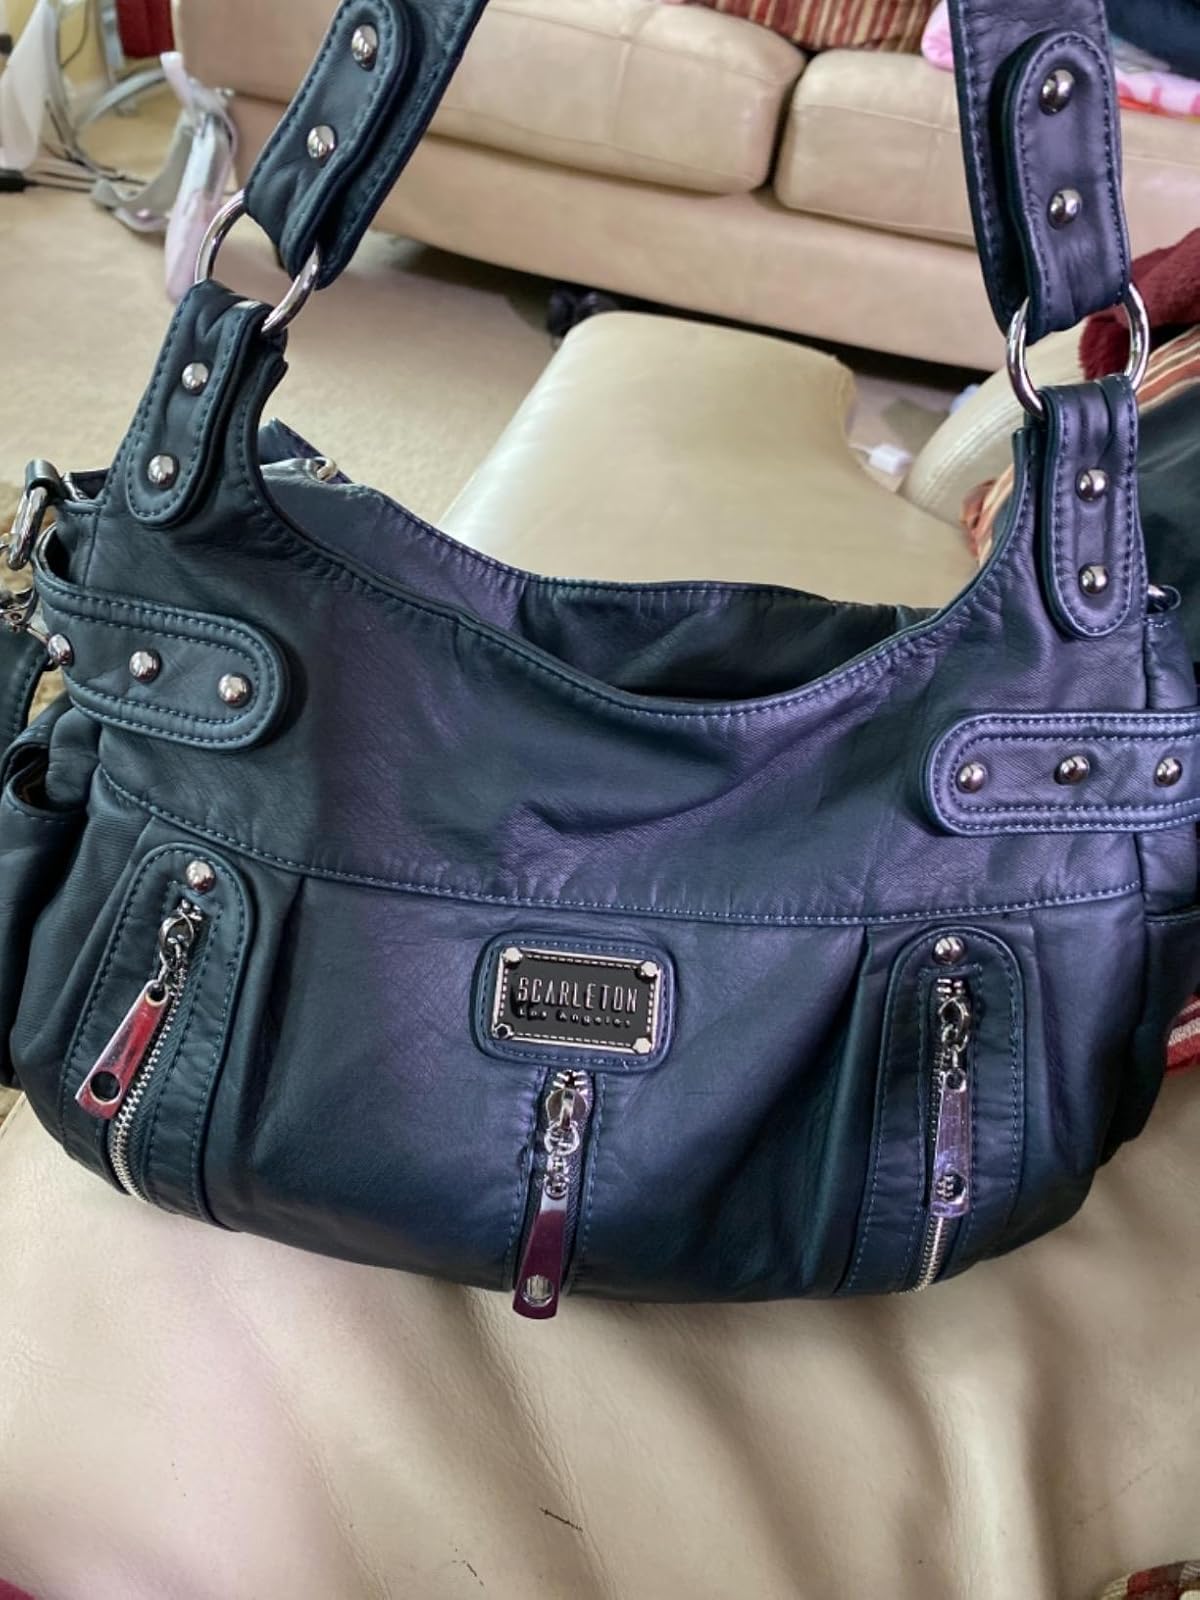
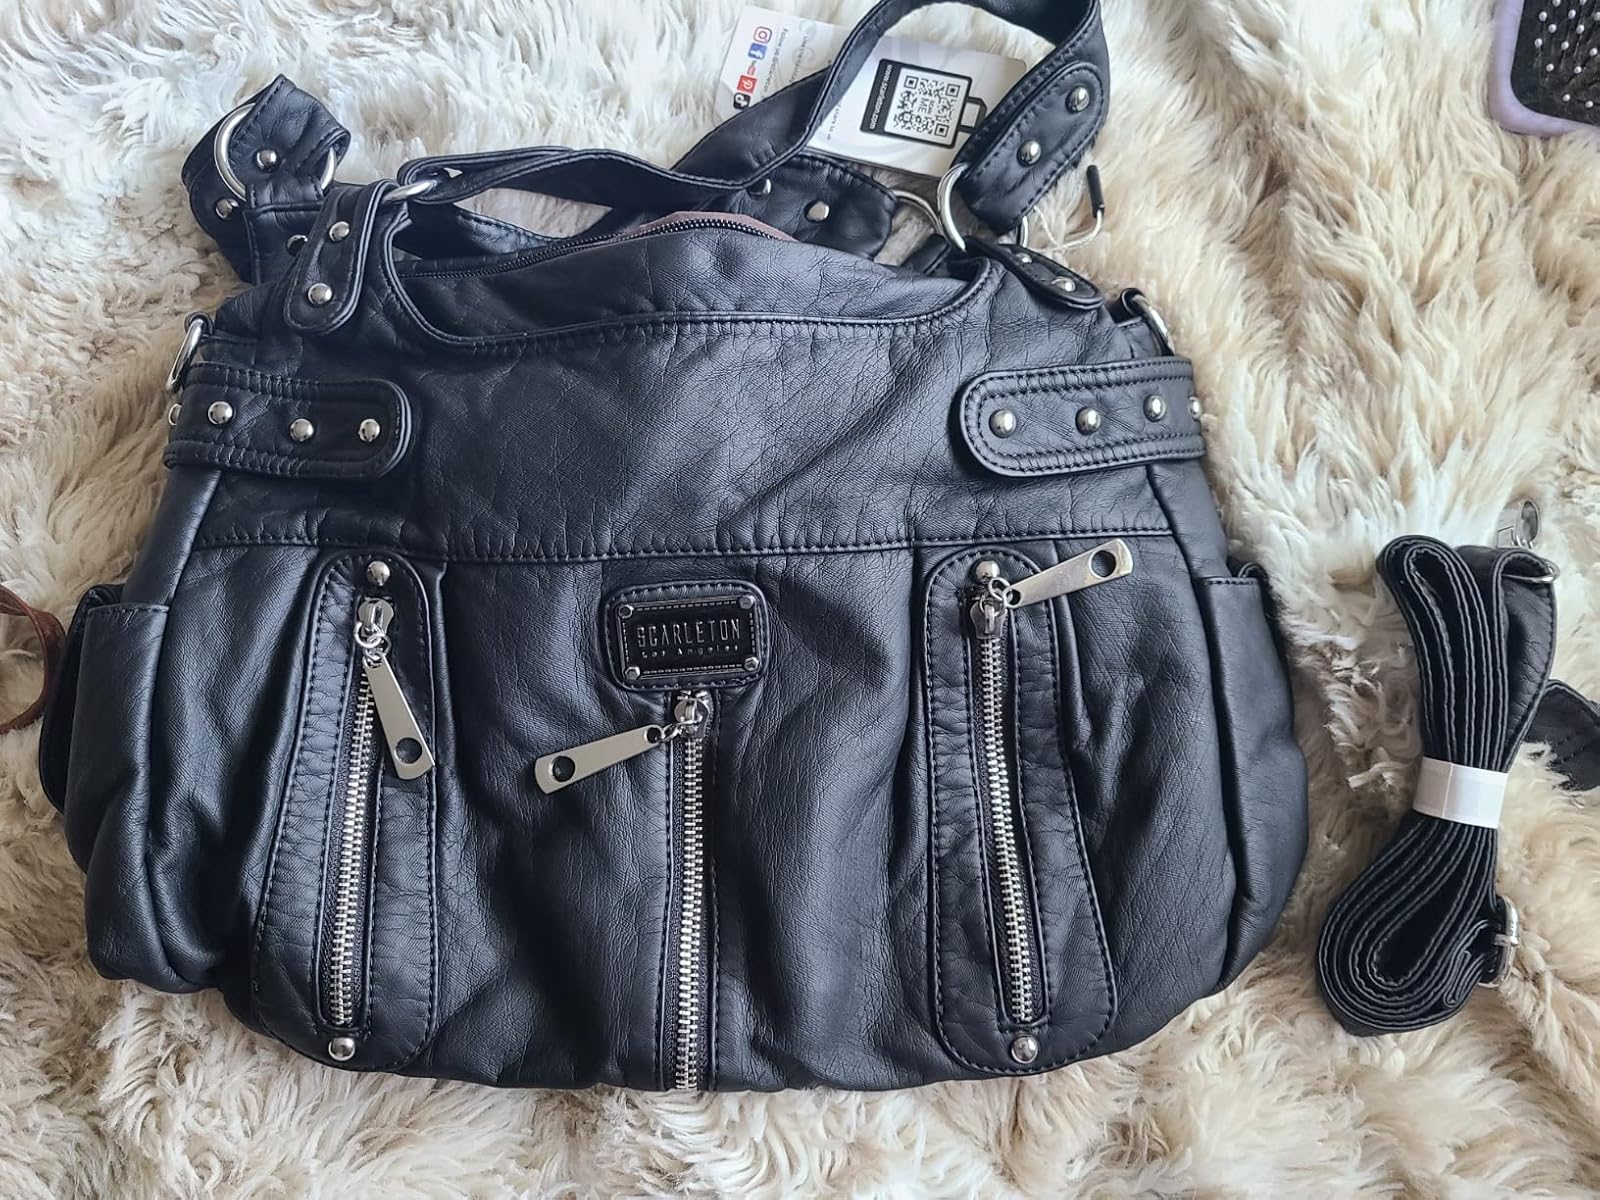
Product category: accessories_handbag
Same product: no